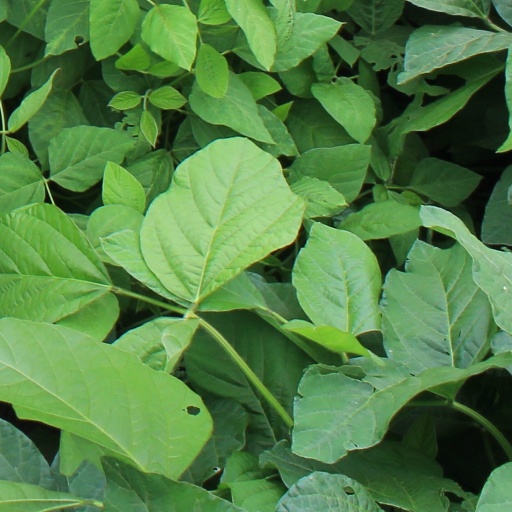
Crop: soybean